2018 Brazil truck drivers' strike

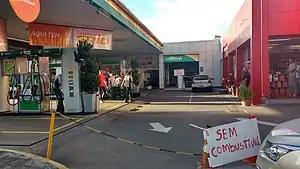
Gas station in Belo Horizonte during the strike, with a sign stating "no fuel".

Starting in late 2016, the price of oil in Brazil rose due to the termination of policies coming from Luiz Inácio Lula da Silva and Dilma Rousseff's terms in office. Under Michel Temer's administration, the prior policy of pricing domestically sold oil lower than the international price was changed by the state-owned oil company, Petrobrás, to sell at the international market price. Furthermore, the value of the U.S. dollar relative to the Brazilian real also rose in the weeks before the strike, driving up the domestic cost of oil in the local currency.